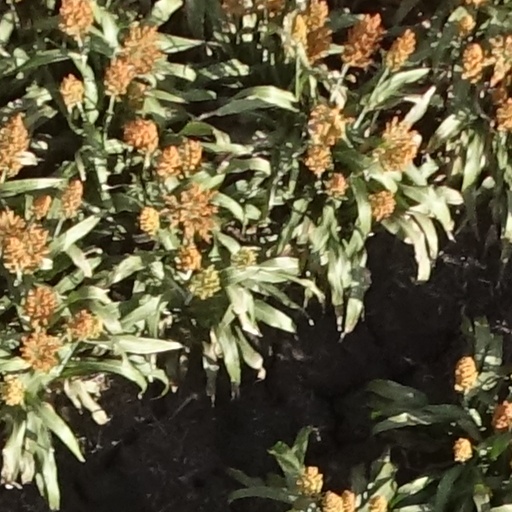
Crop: sorghum